Krassó-Szörény County

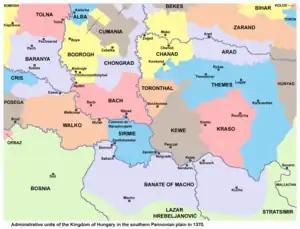
Krassó county in the 14th century

Krassó-Szörény county was formed in 1881 by uniting the counties of Krassó (its center was Lugos/Lugoj) and Szörény (its center was Karánsebes/Caransebeș). Previously, Krassó County had been re-established in 1779, with significantly different borders than in medieval times, while Szörény County had only been established in 1873 (it was the shortest-lived county in the modern Kingdom of Hungary), mostly on the territory of the former Vlach Regiment of the Banat Military Frontier. Much of those regions were temporarily liberated from Ottoman rule already during the Great Turkish War (1683-1699), but mighty Timișoara Fortress remained in Ottoman hands, and thus under the Treaty of Karlowitz (1699) the entire territory was returned to the Ottomans. All of those regions, including Lugos and Karánsebes, were finally captured by the Habsburg monarchy during the next Austro-Turkish War (1716–1718). Under the Treaty of Passarowitz (1718) that region became a permanent Habsburg possession, and was included into the newly created Habsburg province, called the Banat of Temeswar.